Architecture of Israel

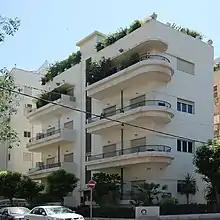
Classical International Style ("Bauhaus") architecture, part of the White City UNESCO World Heritage Site

The White City of Tel Aviv, a collection of over 4,000 buildings from the 1930s built in a locally adapted form of the International Style, has first been named the "White City" in 1984 and has been declared a UNESCO World Heritage Site in 2001. Tel Aviv has the highest concentration of international style architecture in the world.